William W. Hoppin

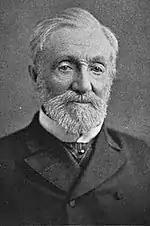
Hoppin later in life

He was a hereditary member of the Rhode Island Society of the Cincinnati and served as its vice president. He was also a 3rd Class Companion (i.e. honorary member) of the Massachusetts Commandery of the Military Order of the Loyal Legion of the United States in recognition of his support for the Union during the Civil War.